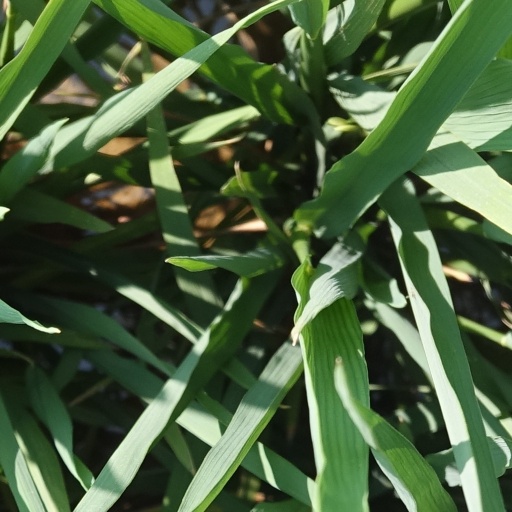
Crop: rice